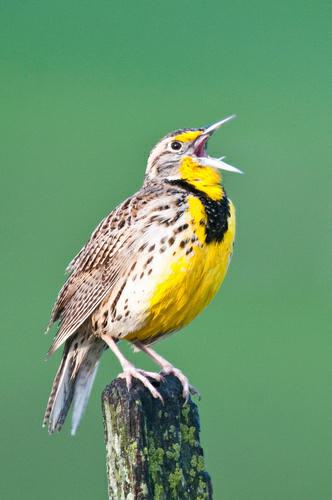
A photo of a western meadowlark